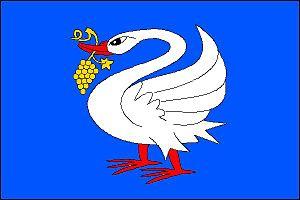
Labuty est une commune du district de Hodonín, dans la région de Moravie-du-Sud, en République tchèque. Sa population s'élevait à 178 habitants en 2017.